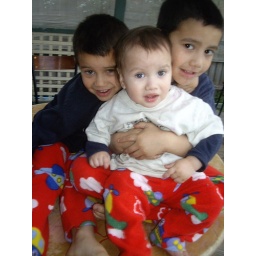
My boys in lazy pants